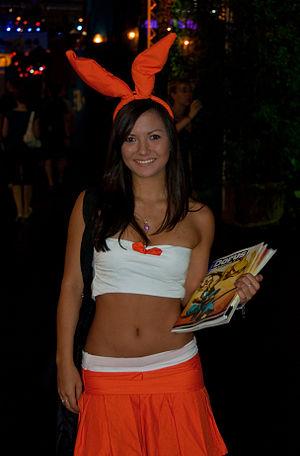
Dofus Mag est un magazine bimestriel créé par la société Ankama Presse en 2007 et arrêté en 2014. Son contenu est principalement basé sur le jeu vidéo Dofus, mais également sur le groupe Ankama en lui-même. Il s'agit du premier et dernier produit de la branche Ankama Presse.